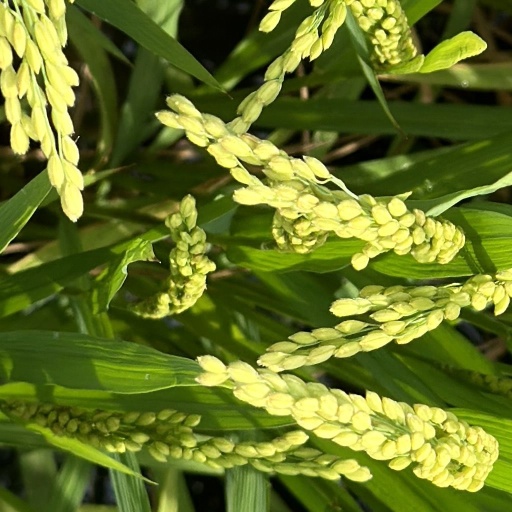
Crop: rice